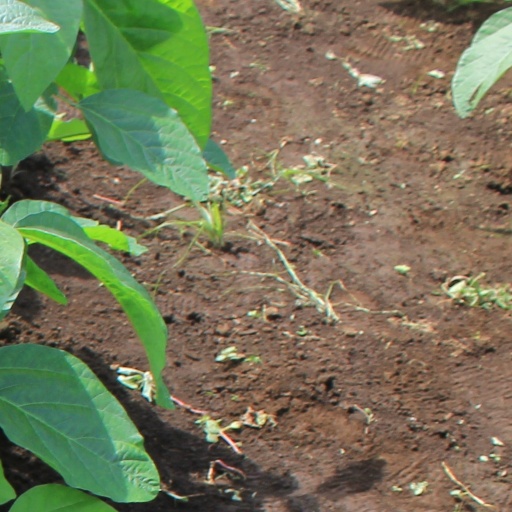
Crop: soybean